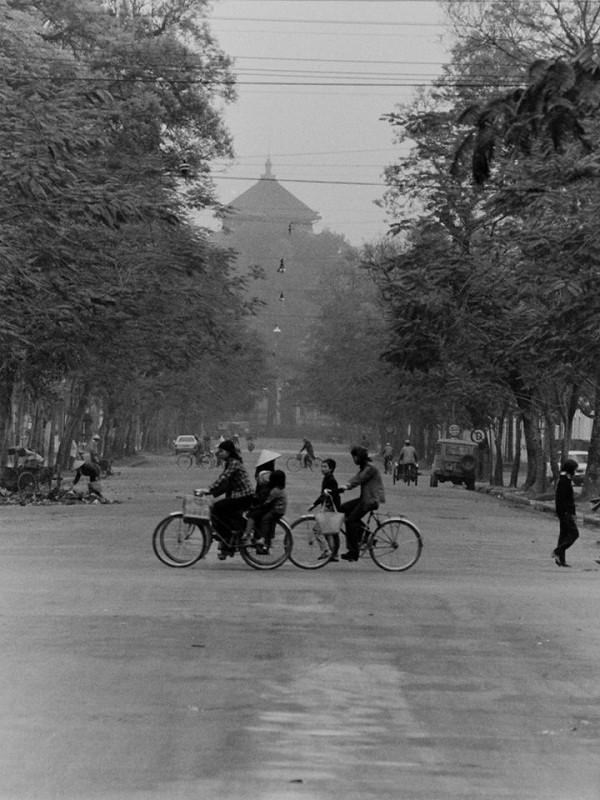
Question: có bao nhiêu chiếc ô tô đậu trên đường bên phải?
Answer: có một chiếc ô tô